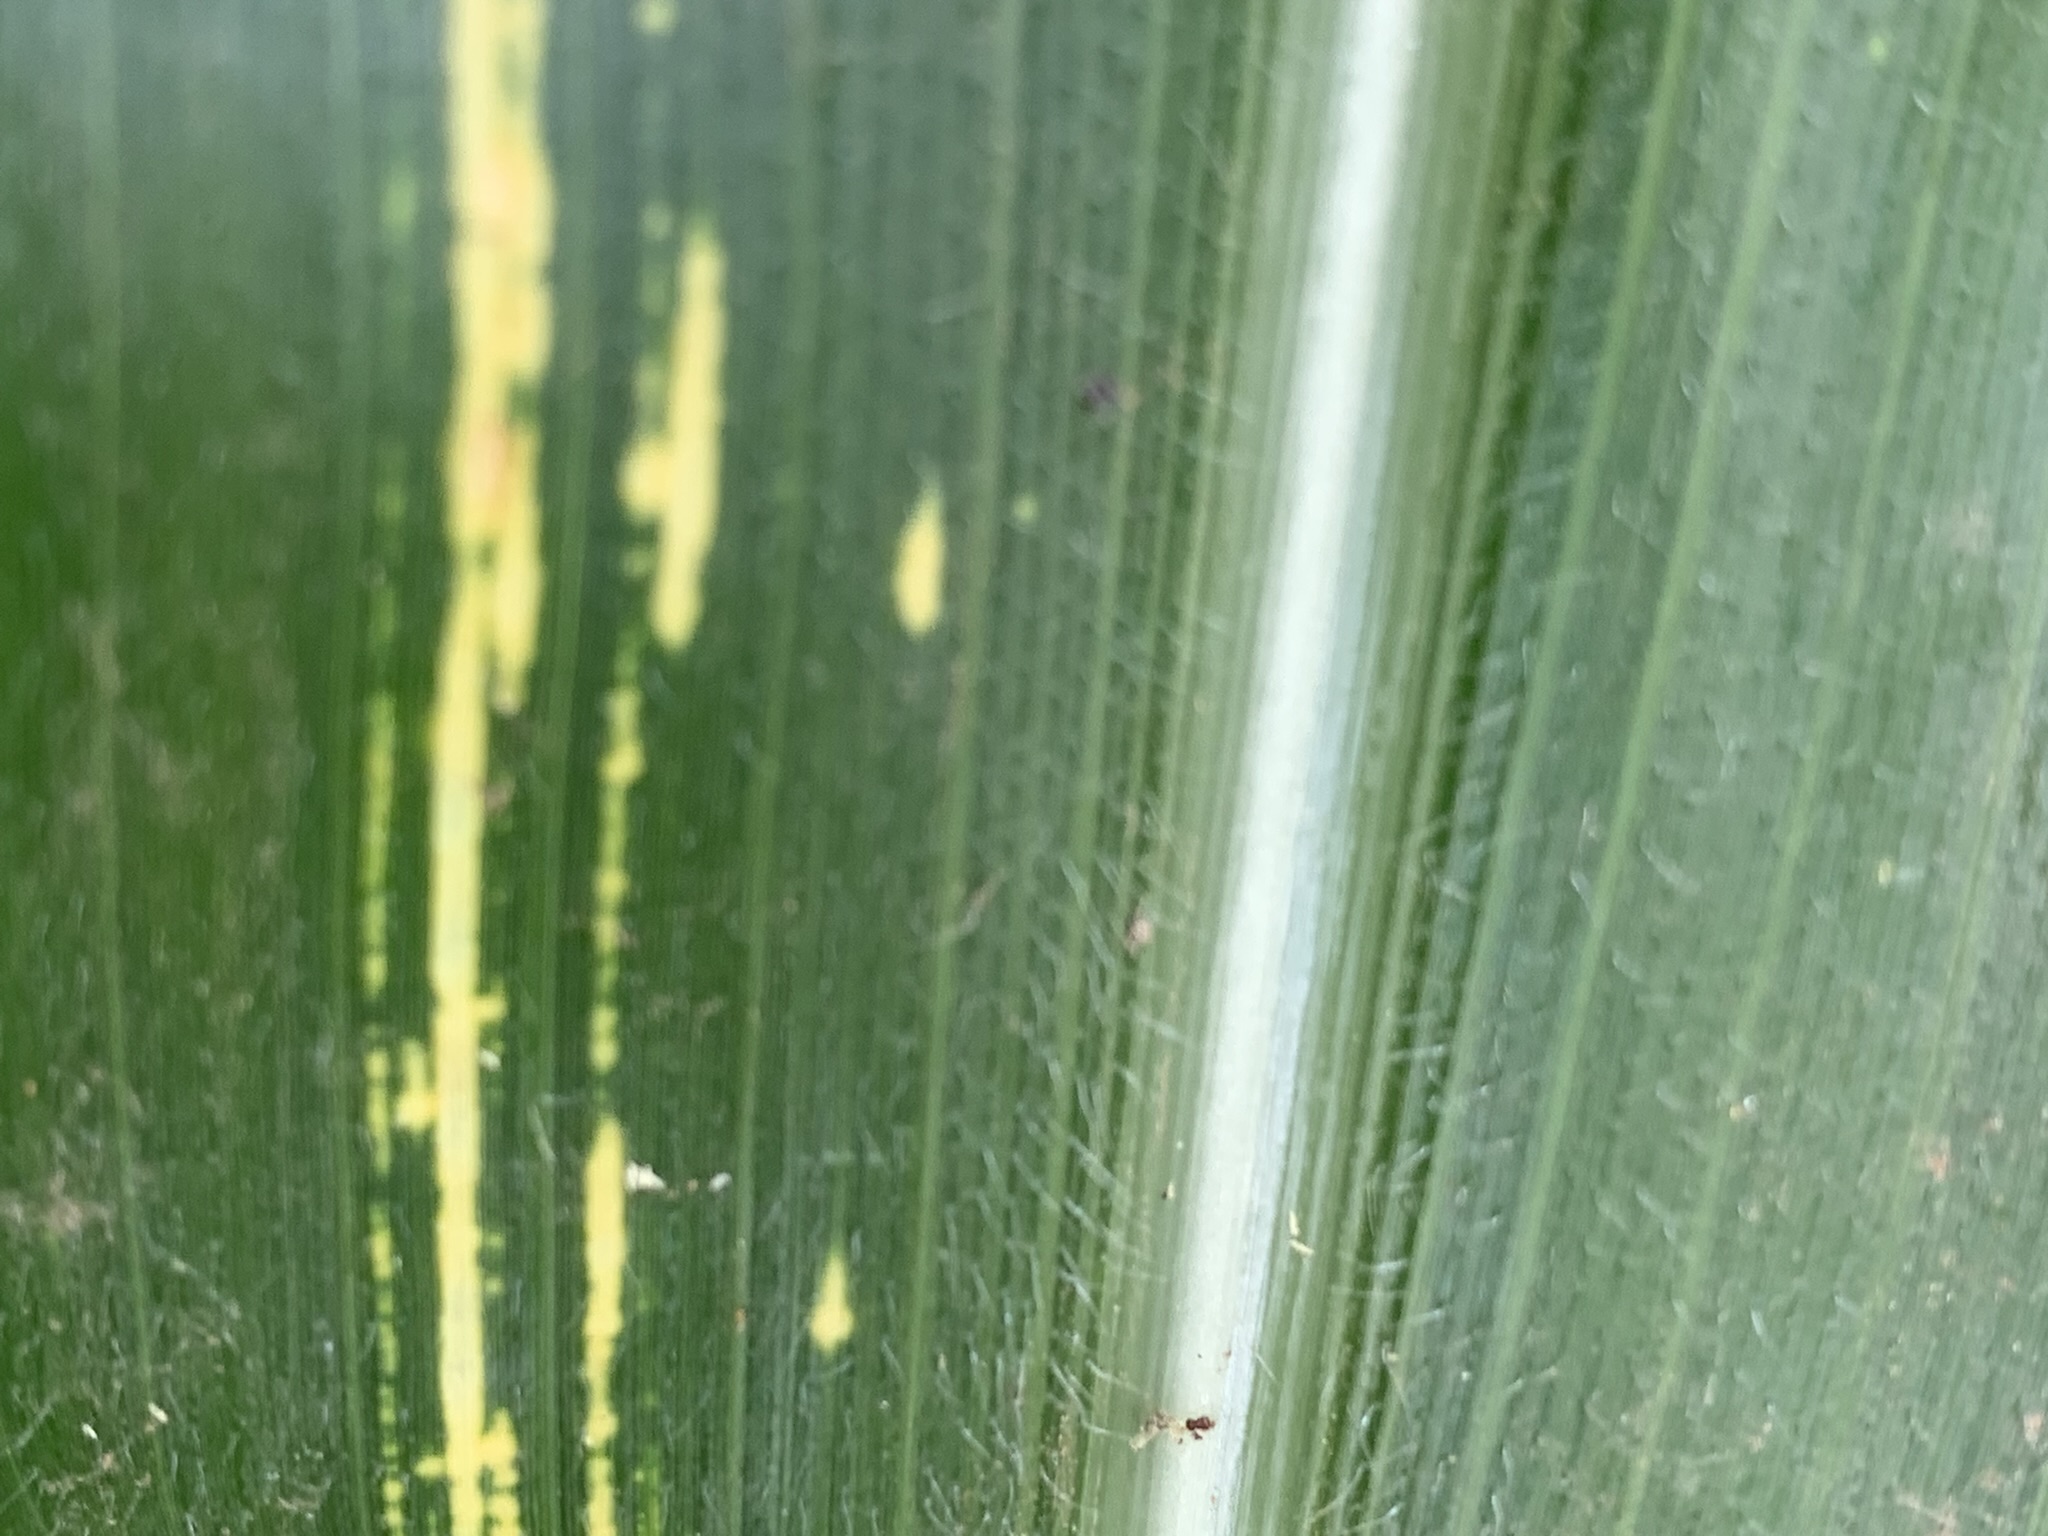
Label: MSV